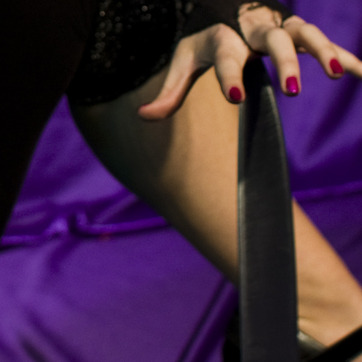
Material: skin